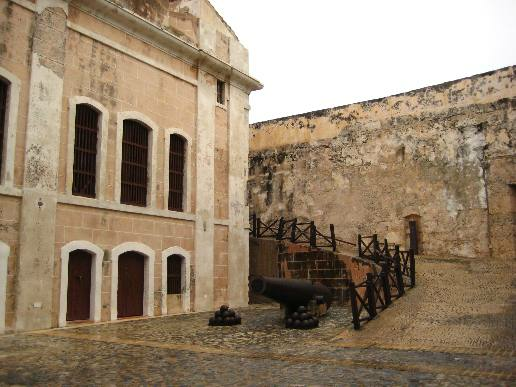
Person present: No